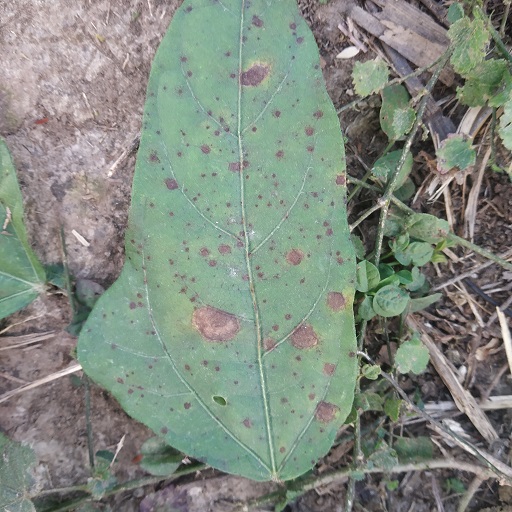
Label: Anthracnose